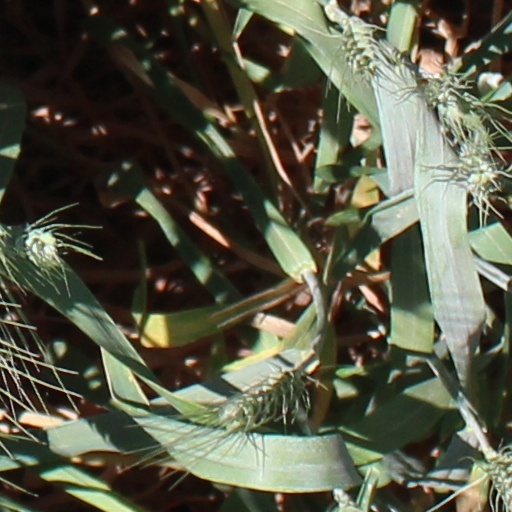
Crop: wheat